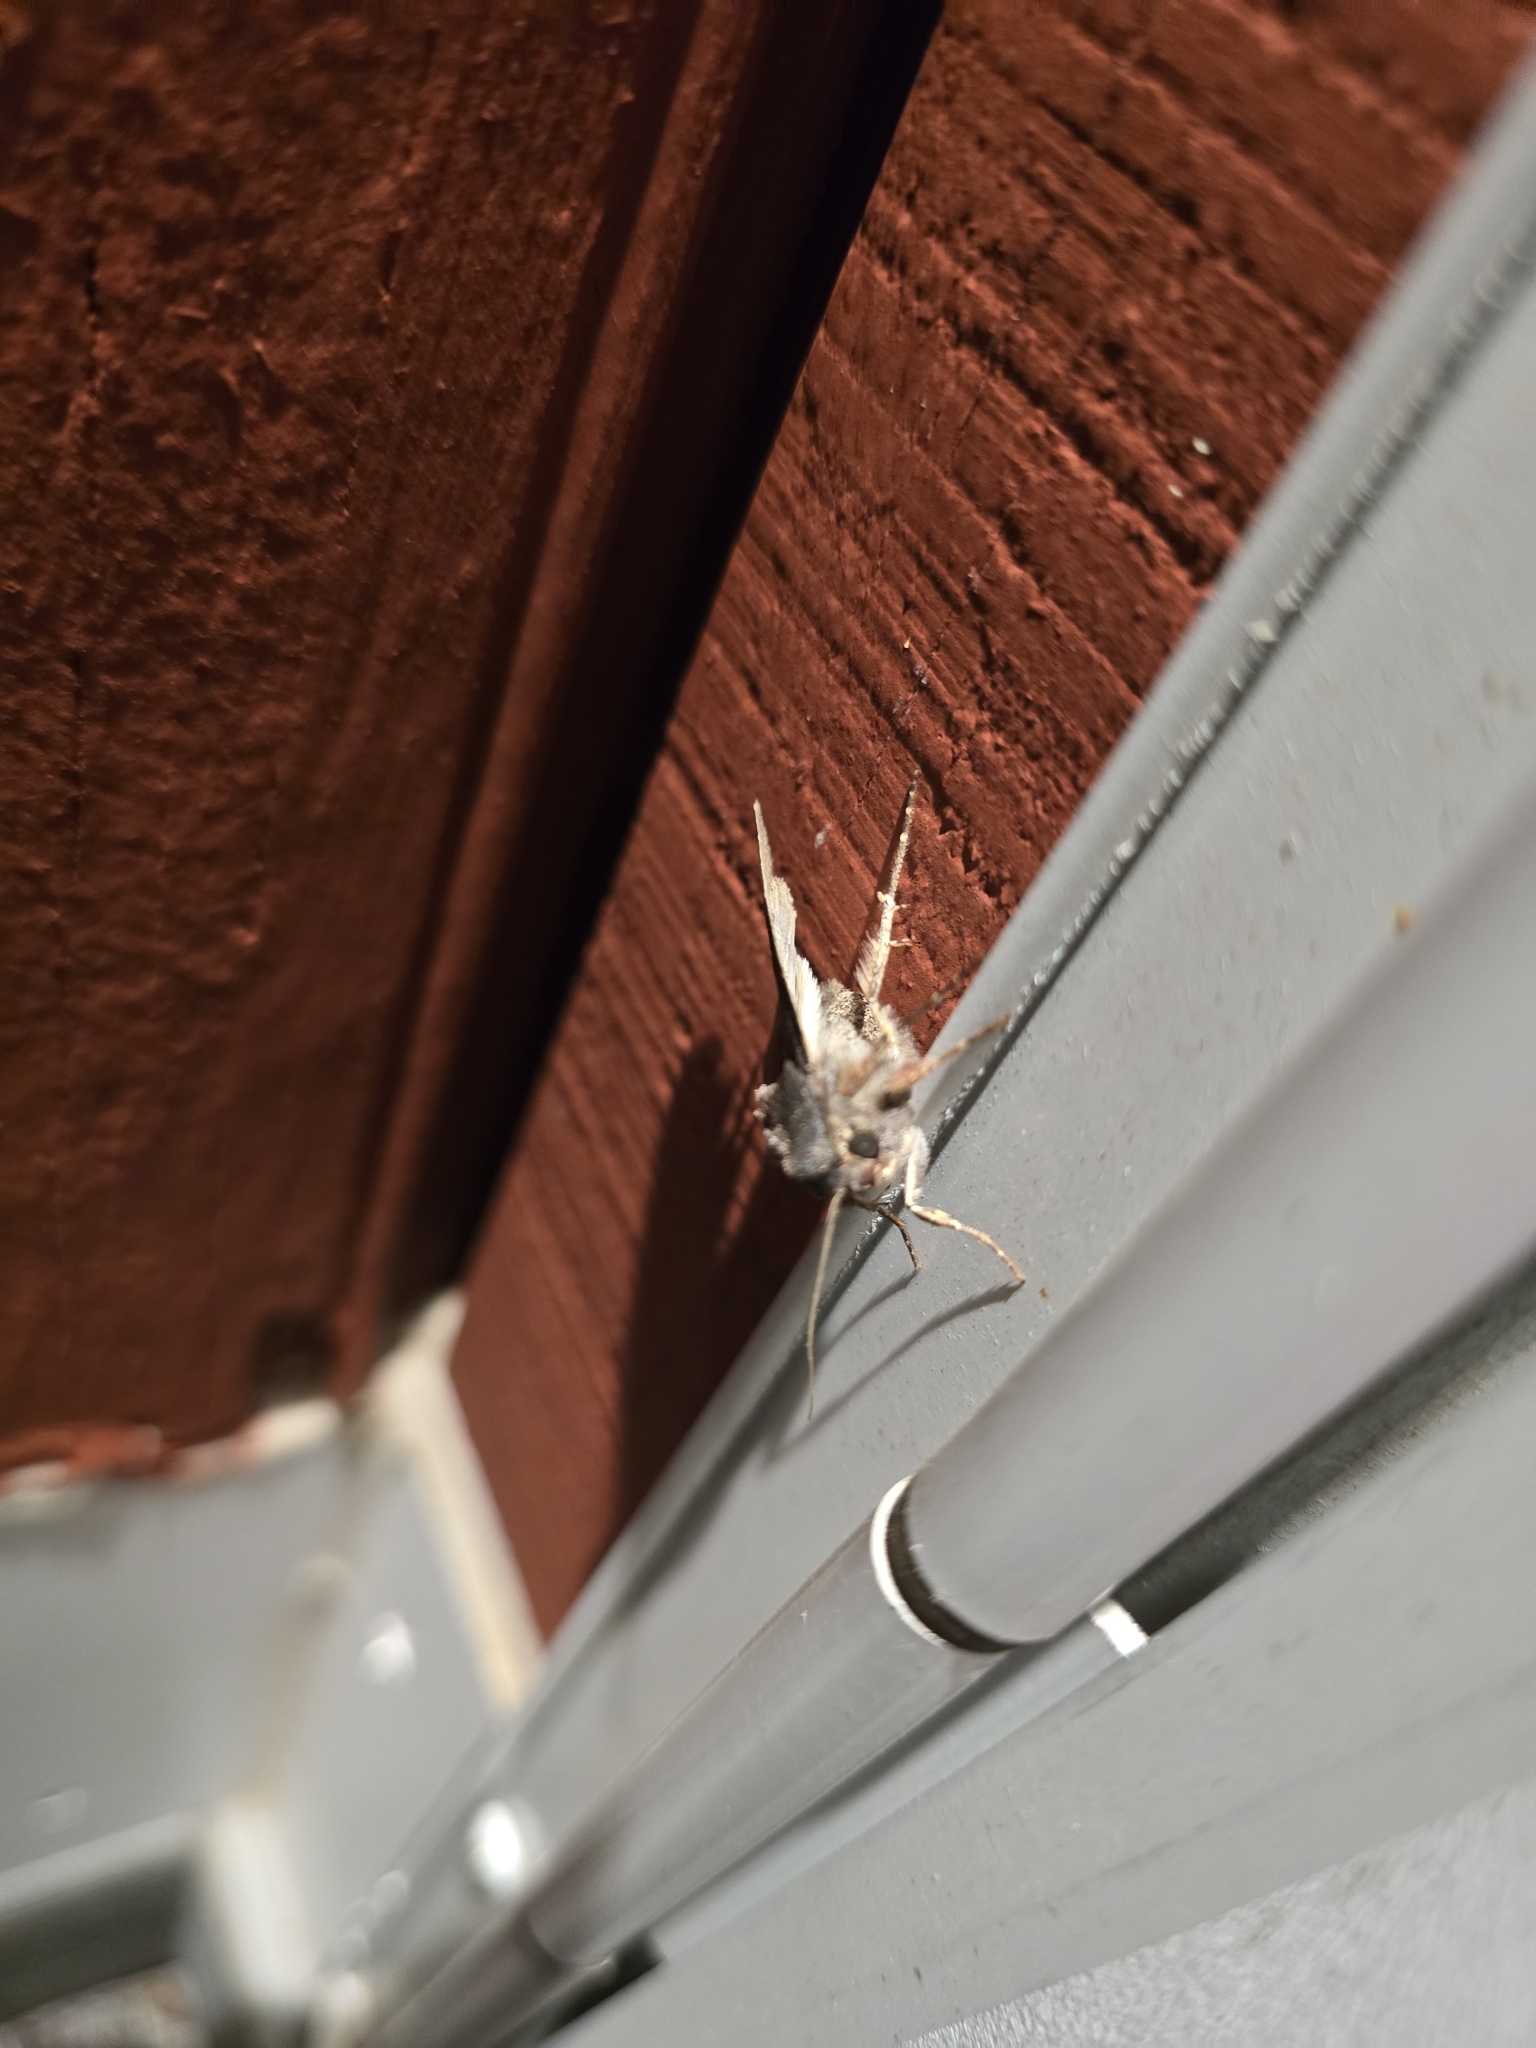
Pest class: cutworms